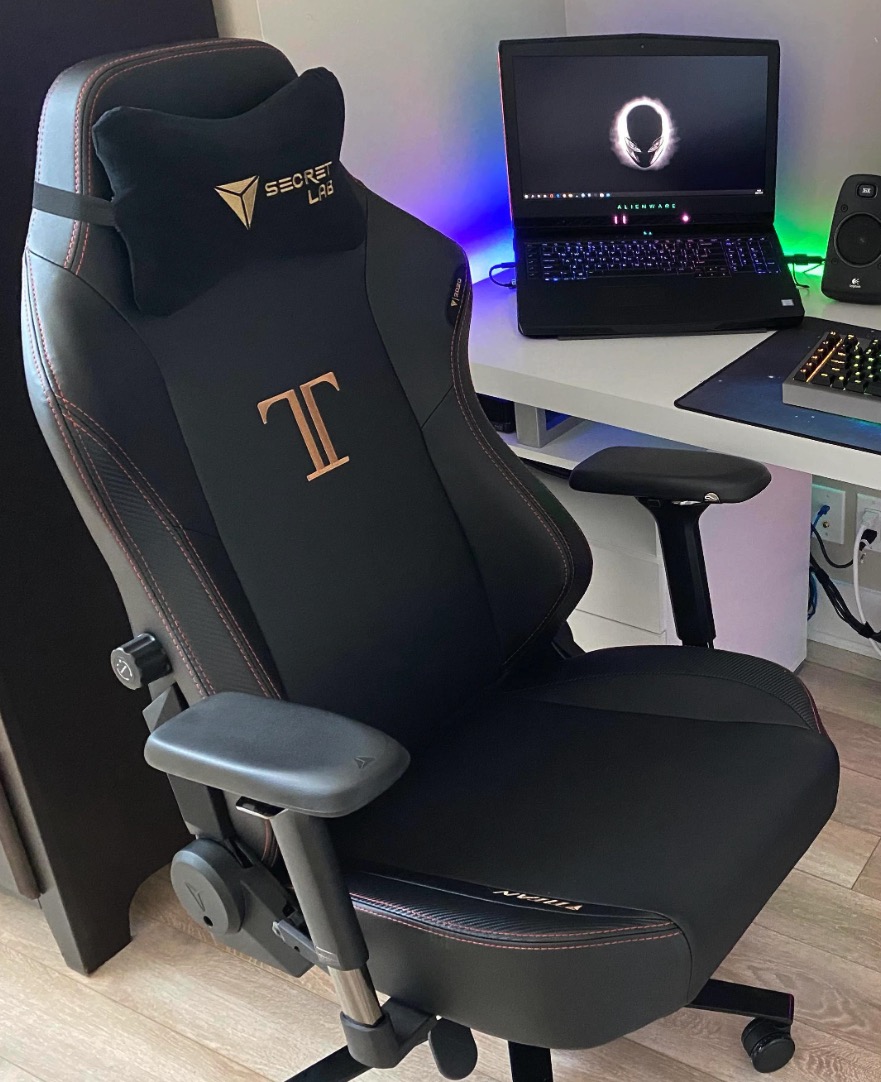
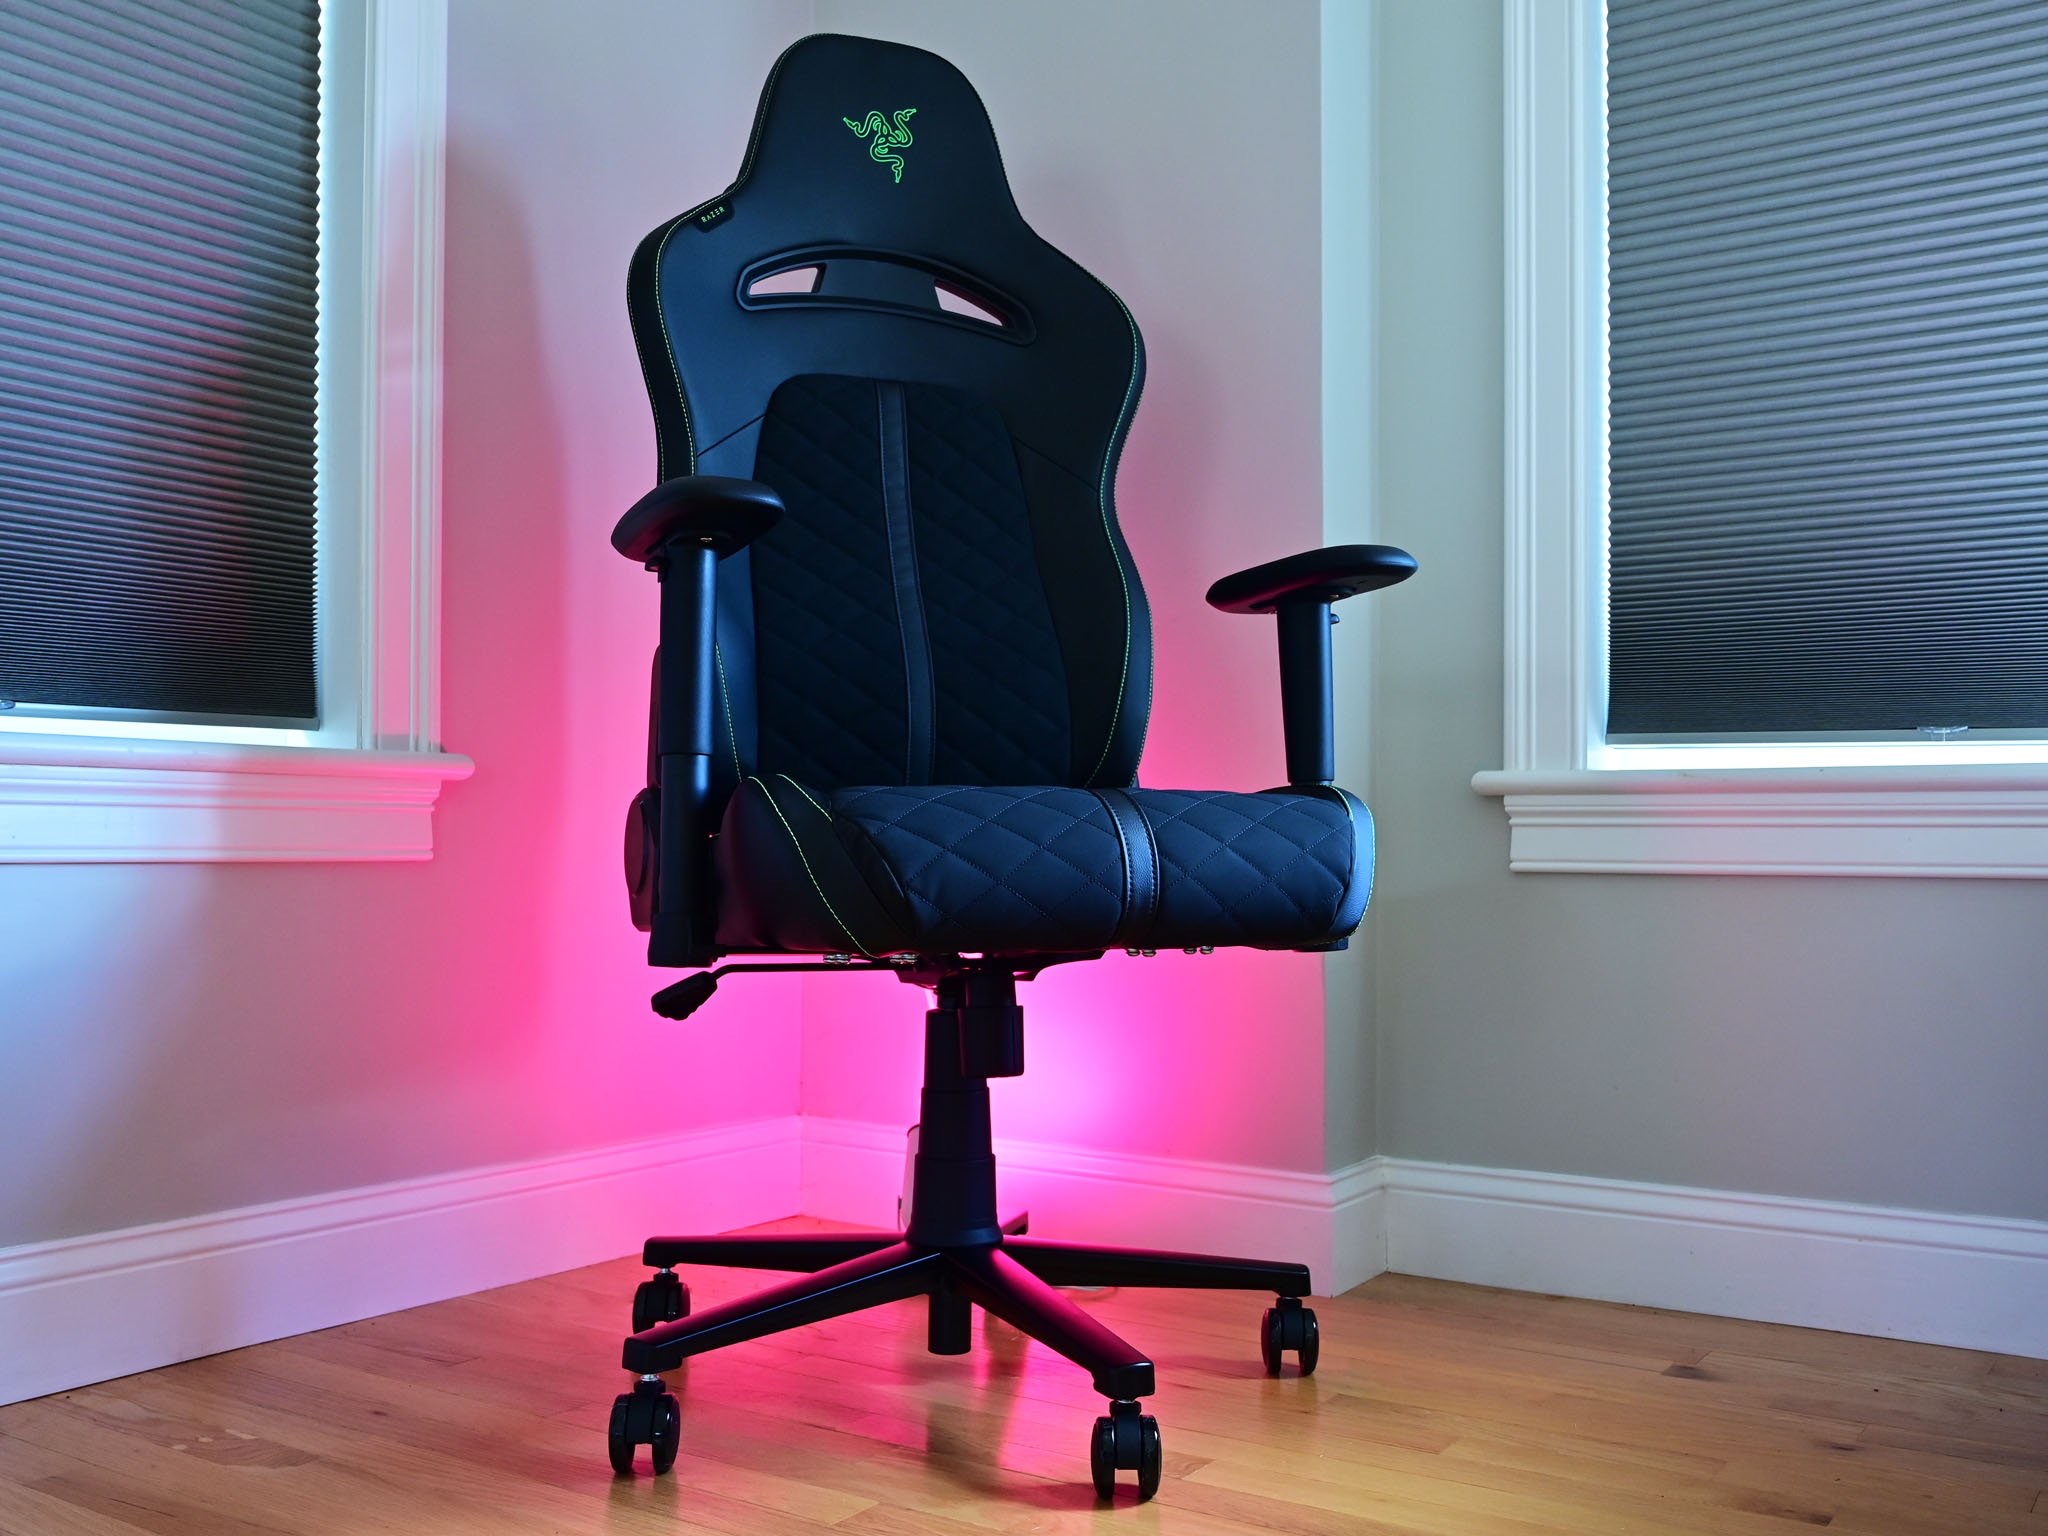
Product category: items_chair
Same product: no